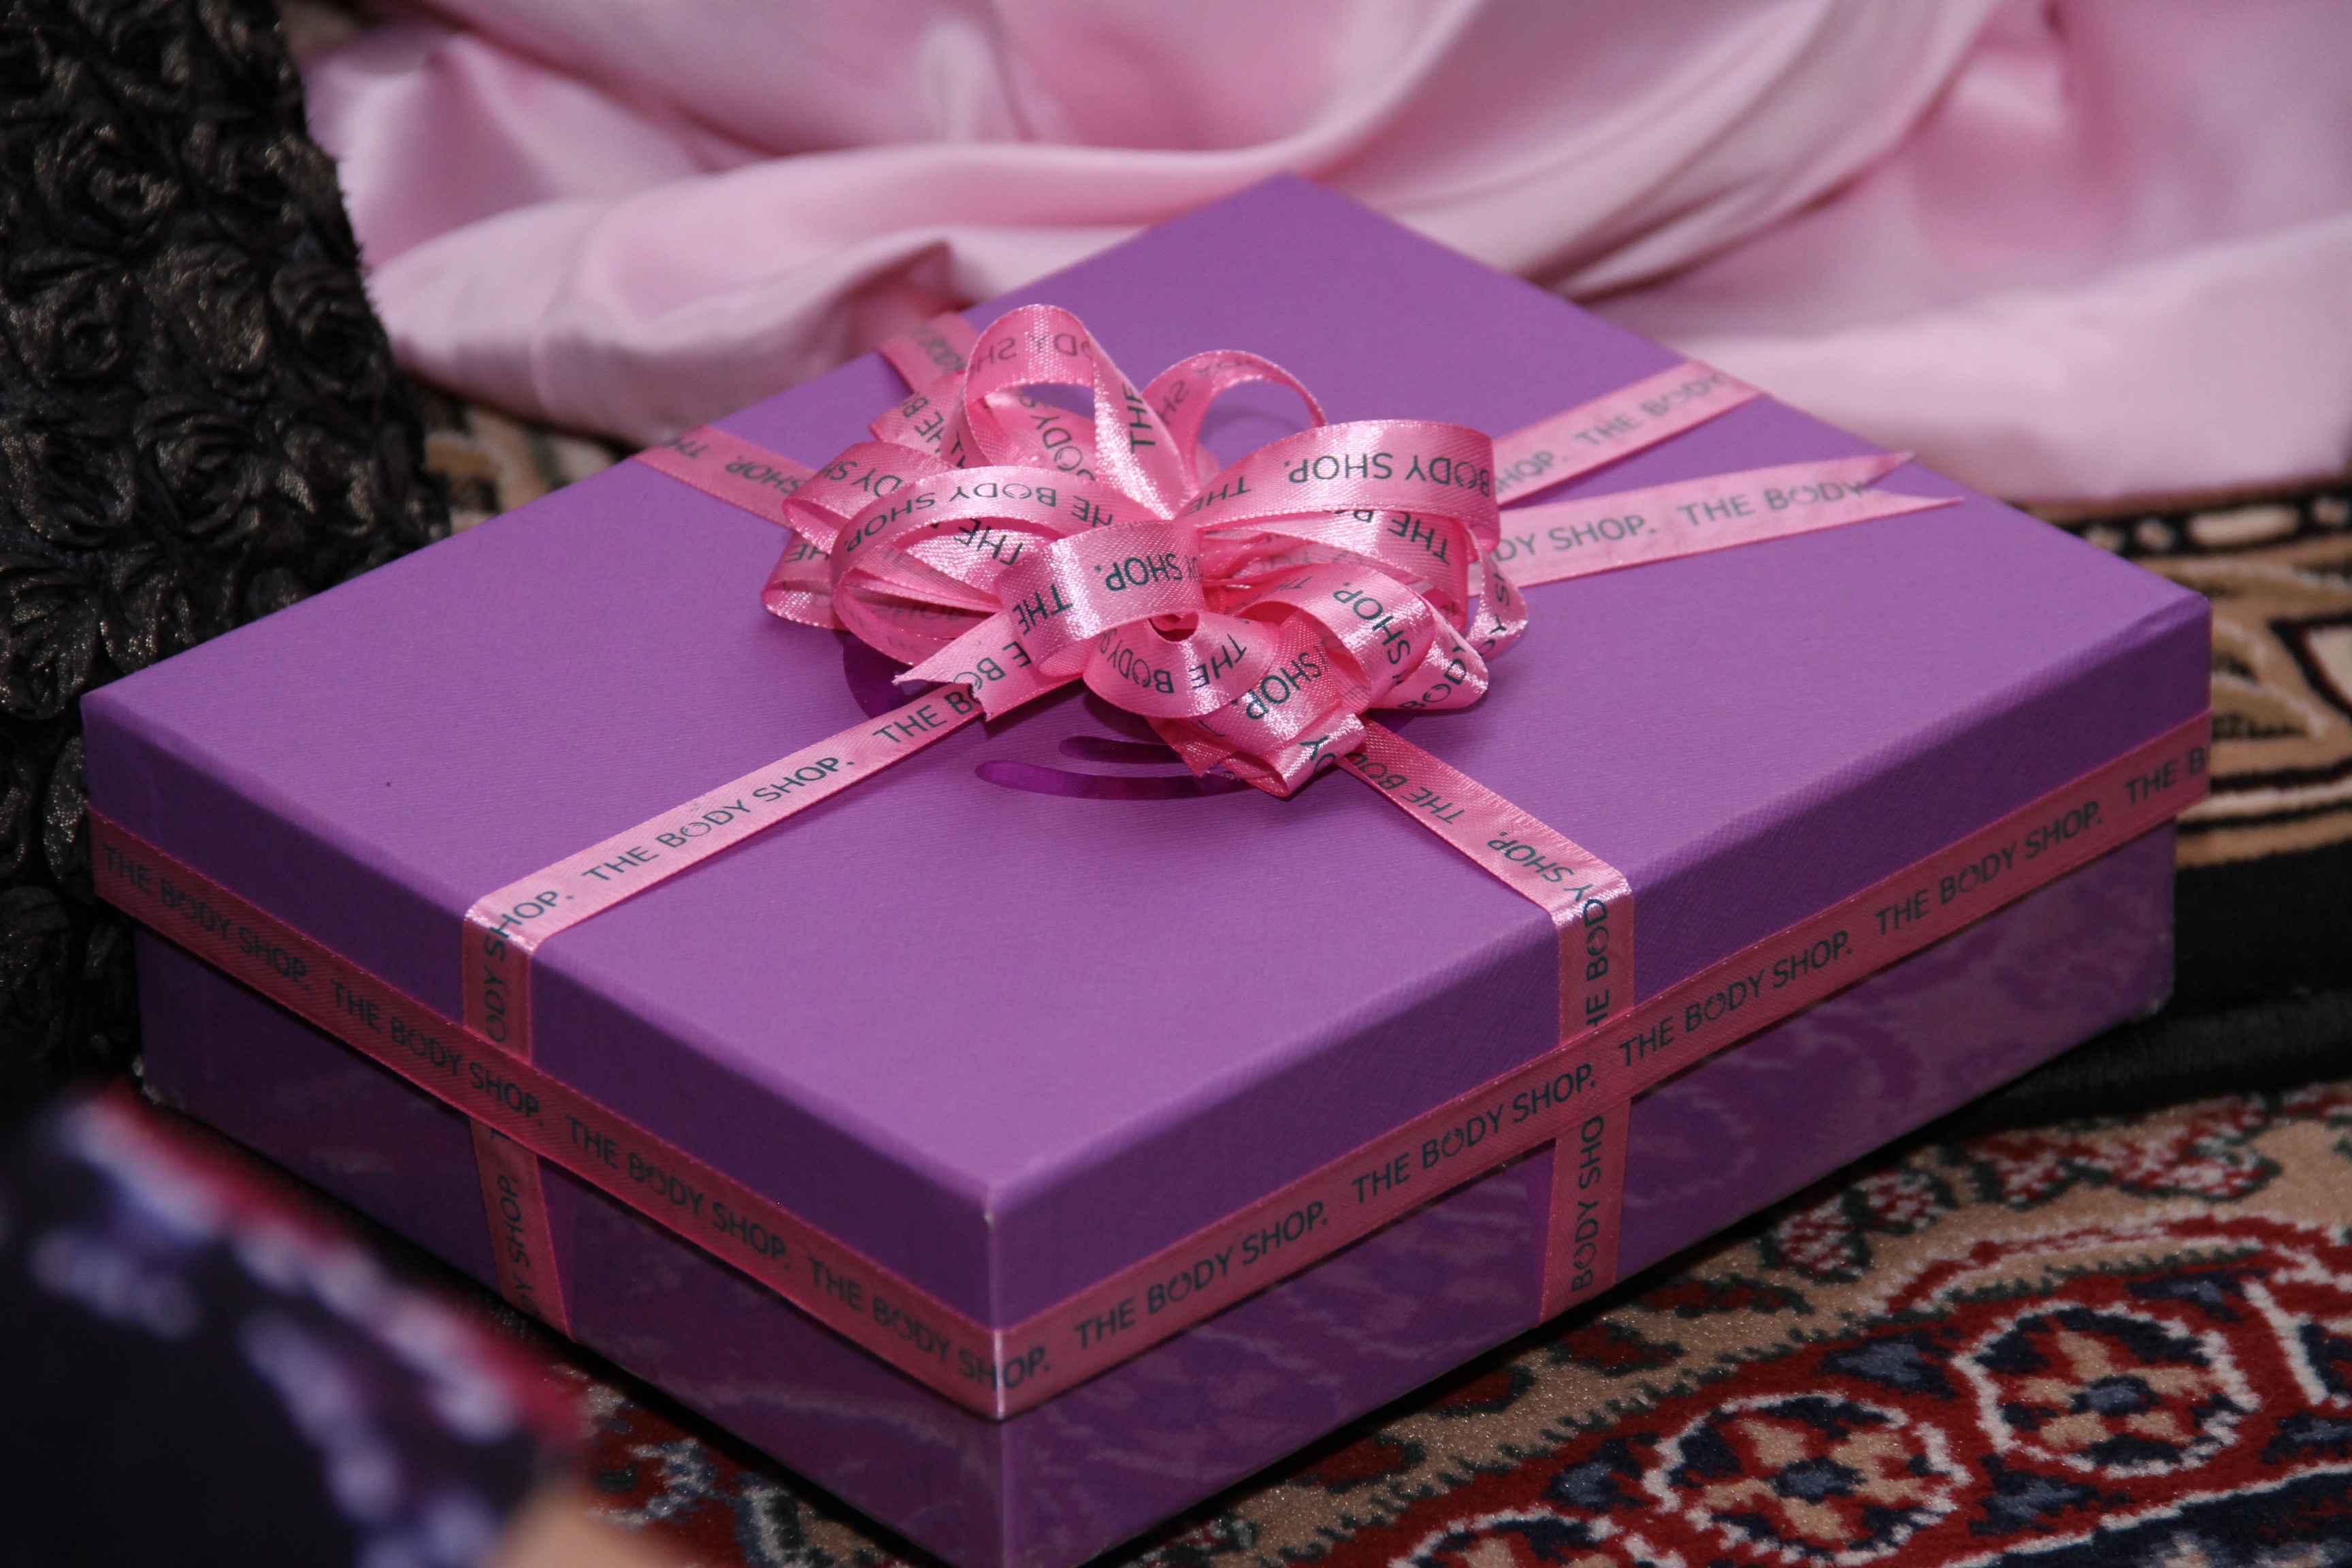
flower, purple, petal, celebration, love, gift, decoration, romantic, pink, present, anniversary, valentine